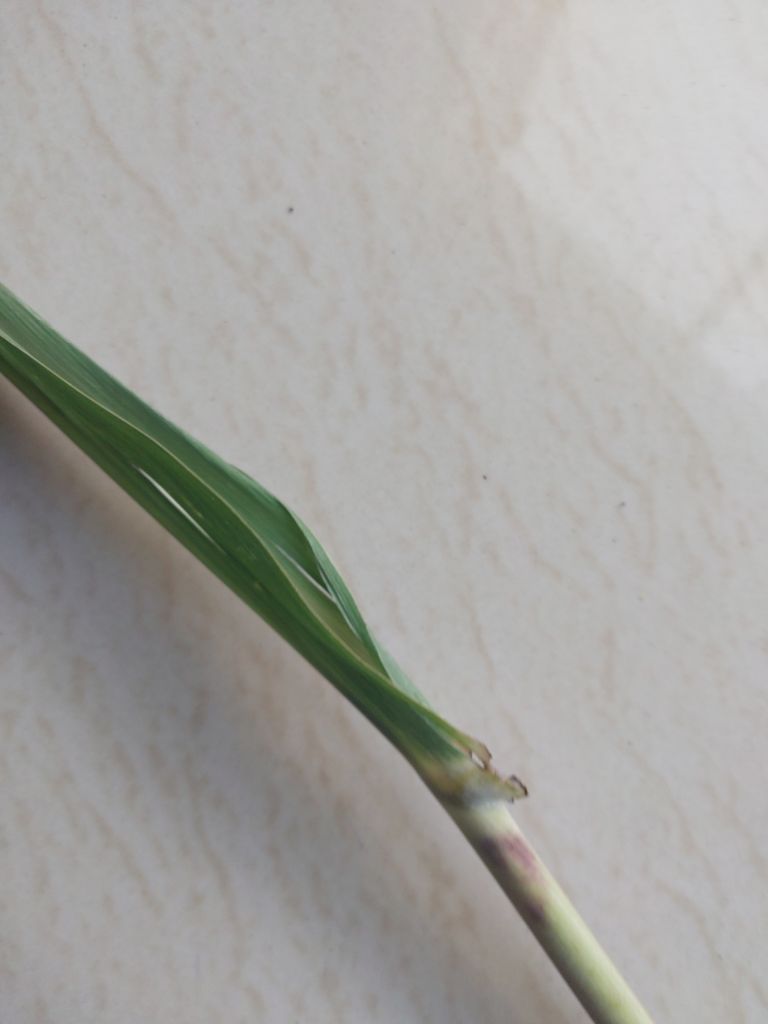
Label: Smut